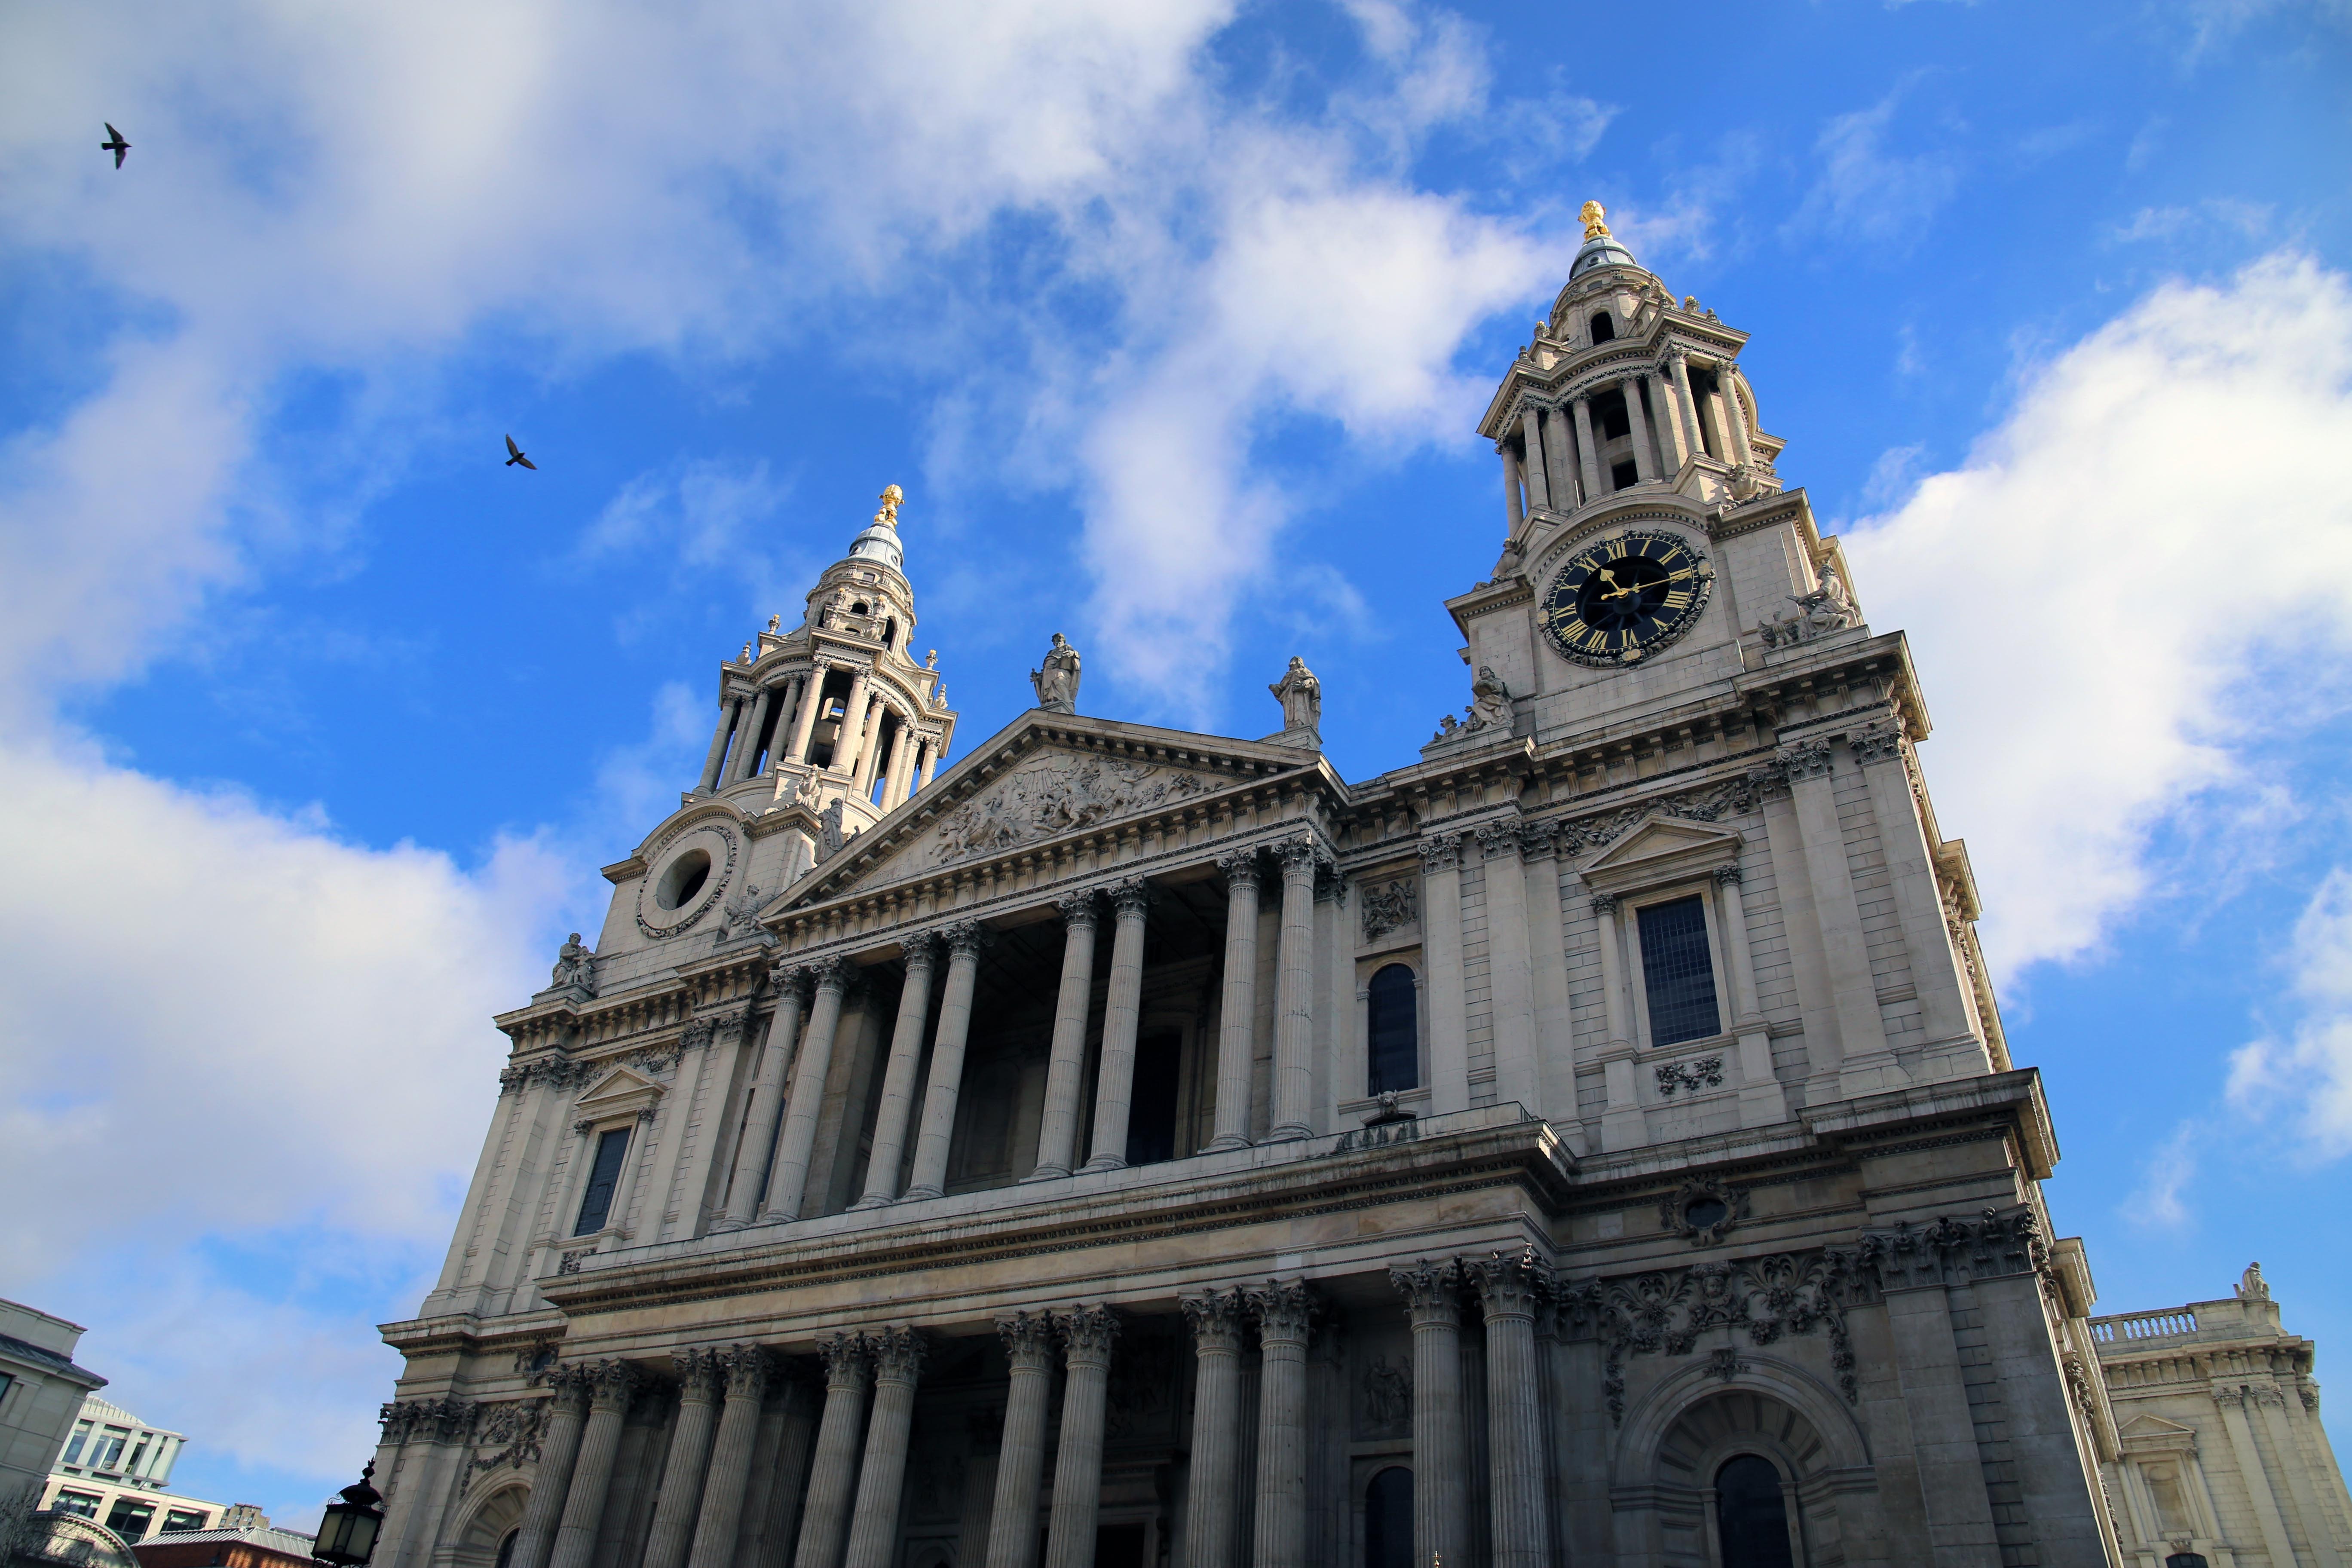
architecture, sky, perspective, building, tower, landmark, facade, church, cathedral, place of worship, clouds, buildings, spire, basilica, lodres